Sonpur Assembly constituency

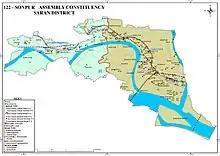
Sonpur Vidhan Sabha Saran Bihar

Sonpur Assembly constituency, often spelt Sonepur, is in Saran district in the Indian state of Bihar.